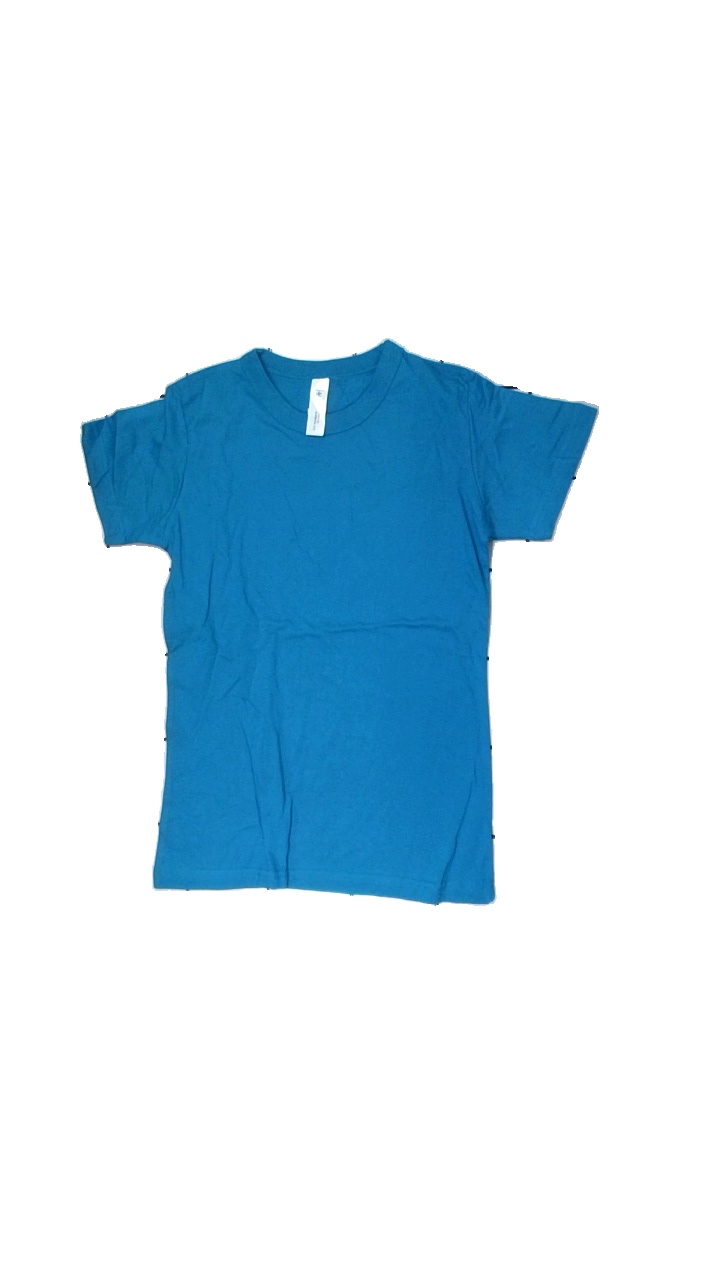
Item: Shirt (Ladies)
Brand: B&c
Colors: Turquoise
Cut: Regular, C-collar
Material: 100% Cotton
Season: All
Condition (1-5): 4
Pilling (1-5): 4
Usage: Reuse
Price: <50